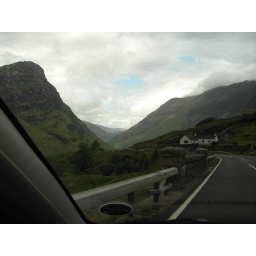
Here too, but we're in the car now. That building must feel pretty lonely at night, i reckon.